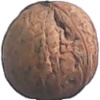
Label: Walnut 1